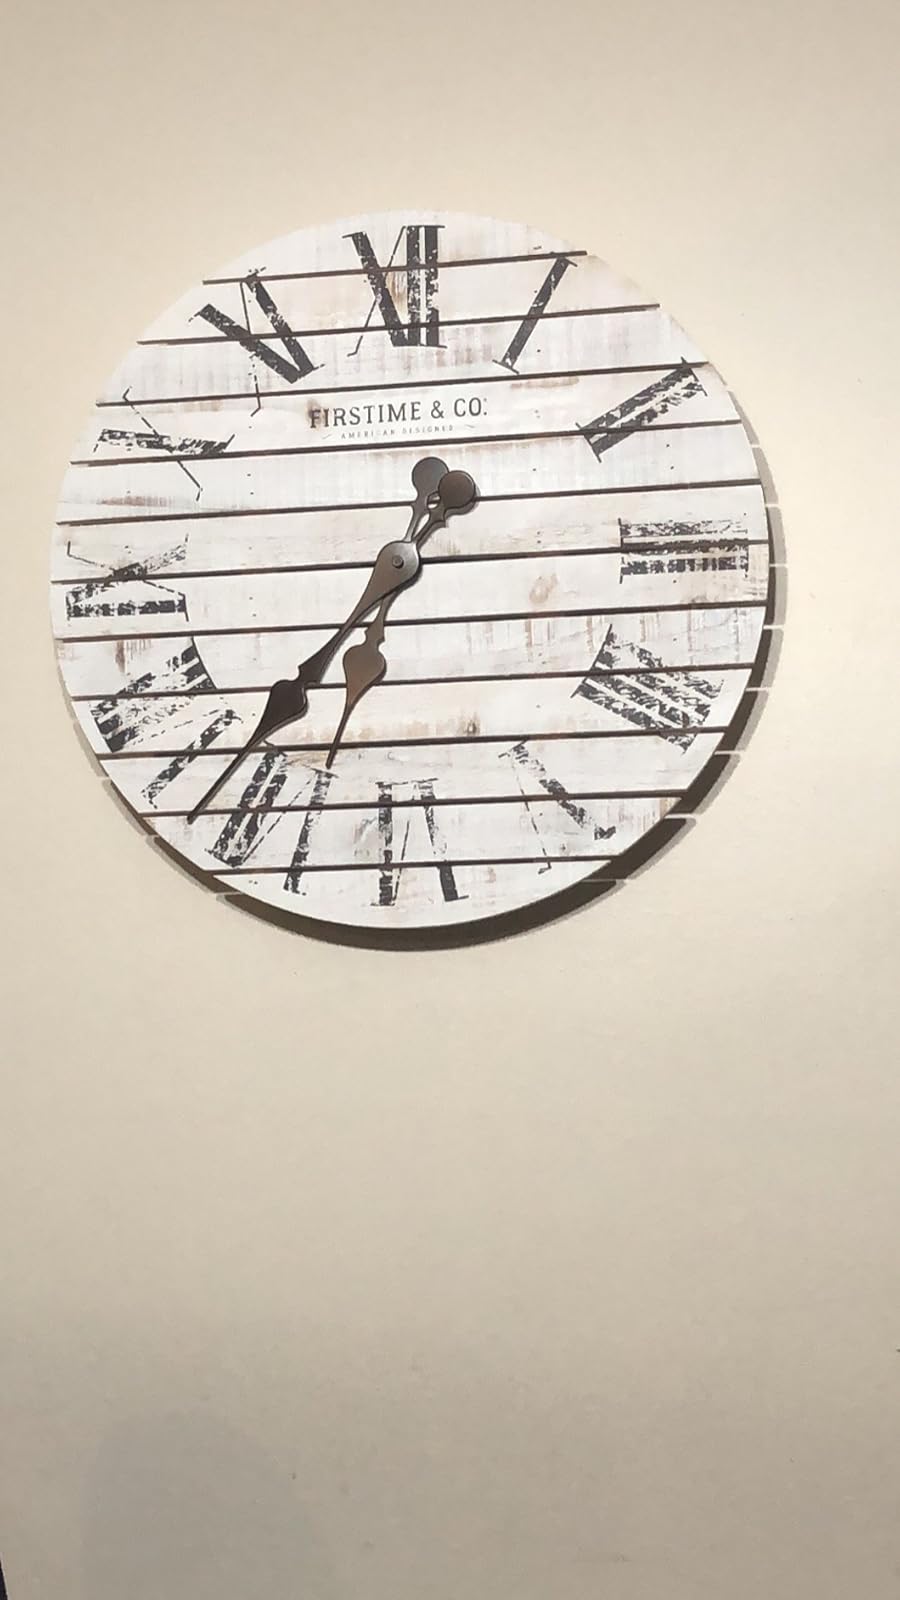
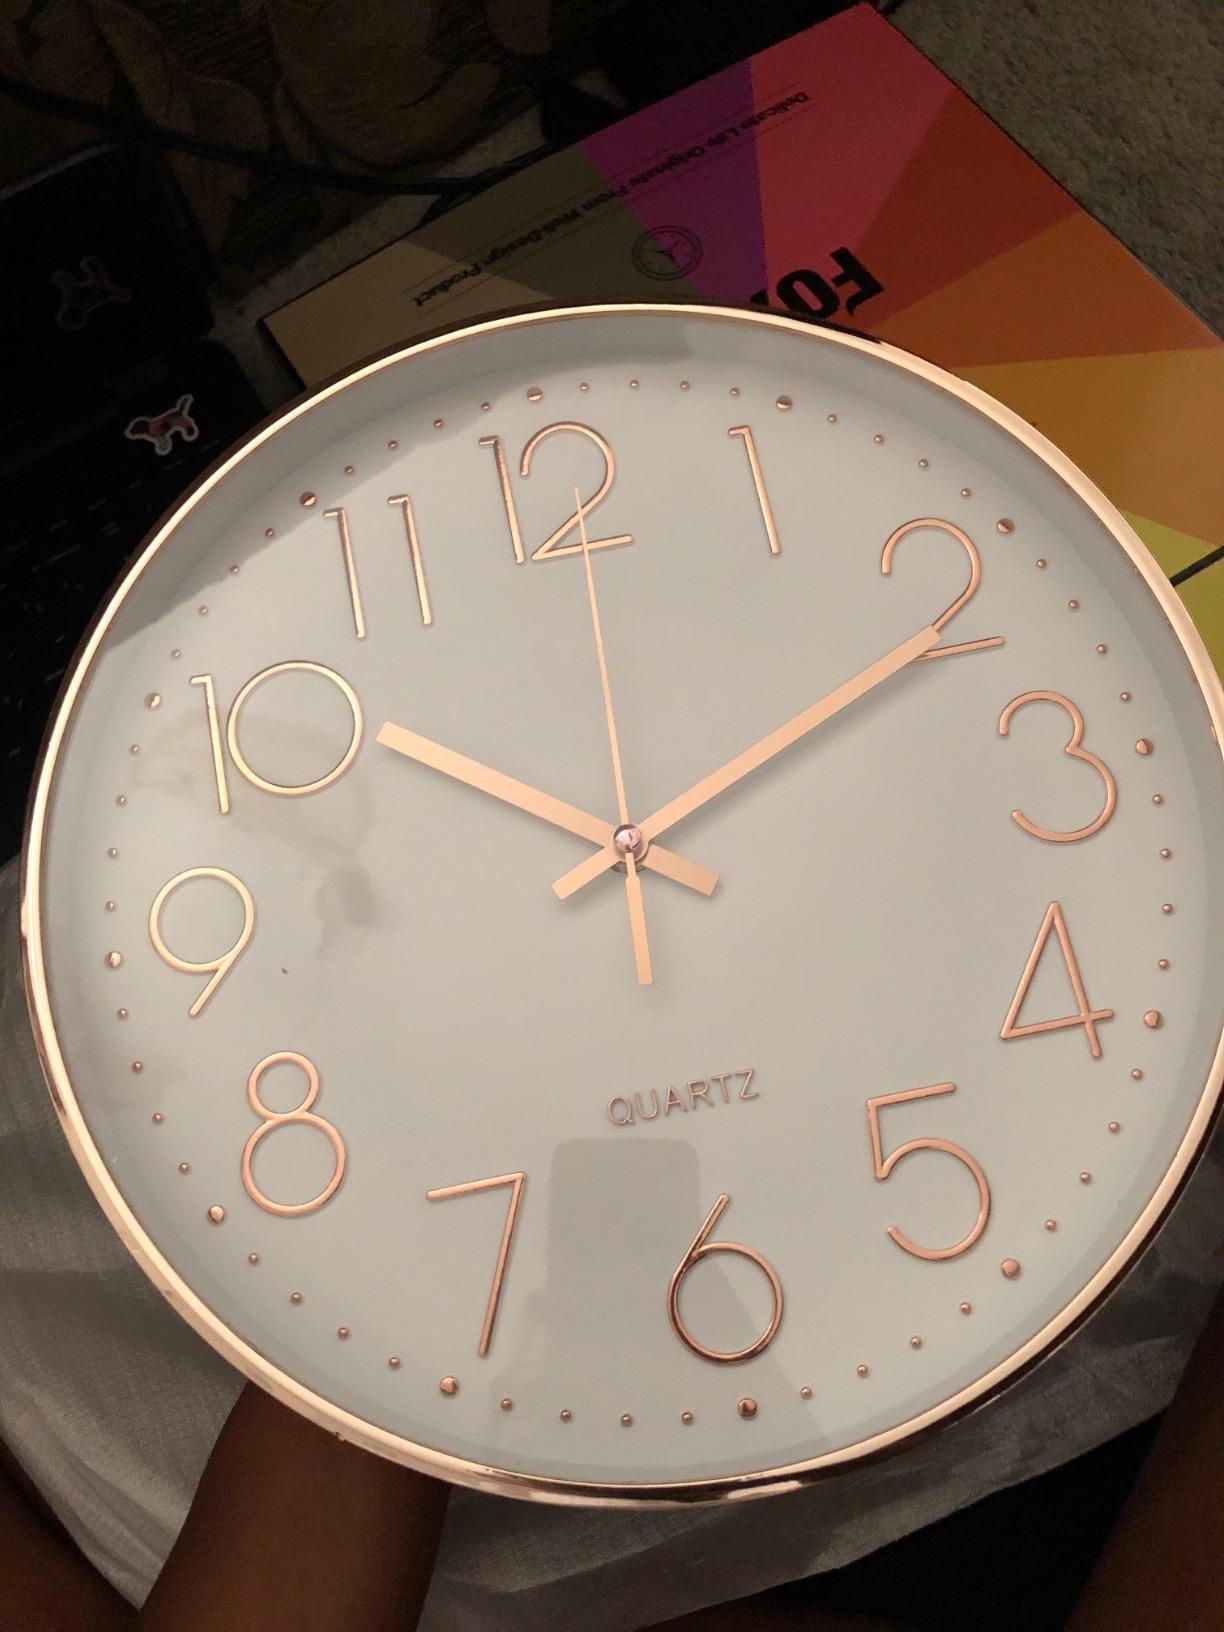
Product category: clock
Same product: no